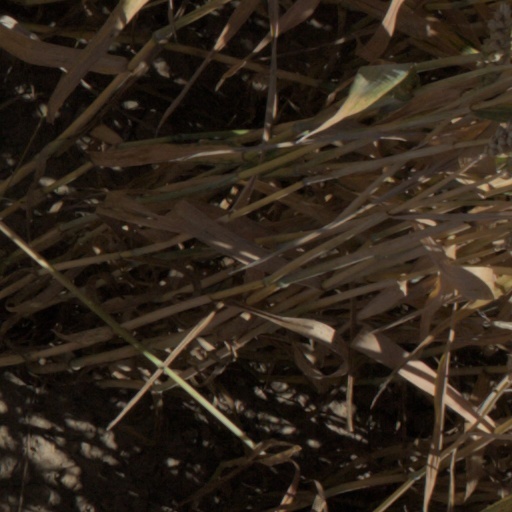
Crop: wheat